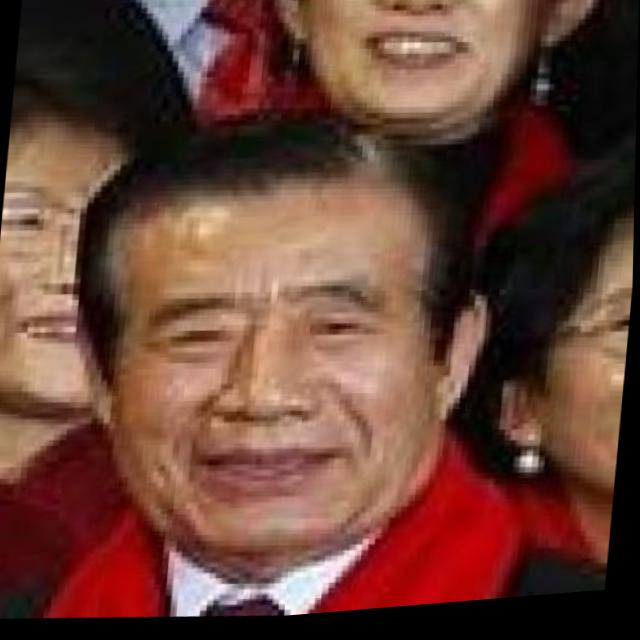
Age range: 45-64